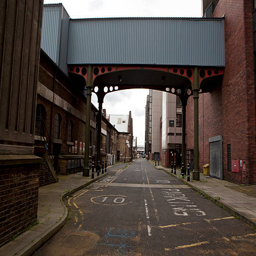
deserted buildings and offices inside the former base .